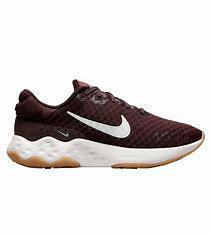
Brand: Nike
Model: Renew Ride 3